Operation Chronicle

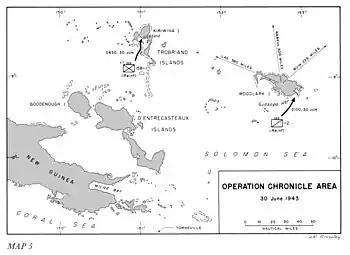
Operation Chronicle, 30 June 1943

On 25 June 2,600 troops of Woodlark Force, led by Colonel Julian W. Cunningham, consisting of units of the 112th Cavalry Regiment, the 134th Field Artillery Battalion, the Marine 12th Defense Battalion (Lieutenant Colonel William H. Harrison) and quartermaster, port, ordnance, medical, and engineer units, a naval base unit and a construction battalion departed Townsville, Australia, aboard six LSTs, with one subchaser "SC-749" and two destroyers, "Bagley" and "Henley", as escort.